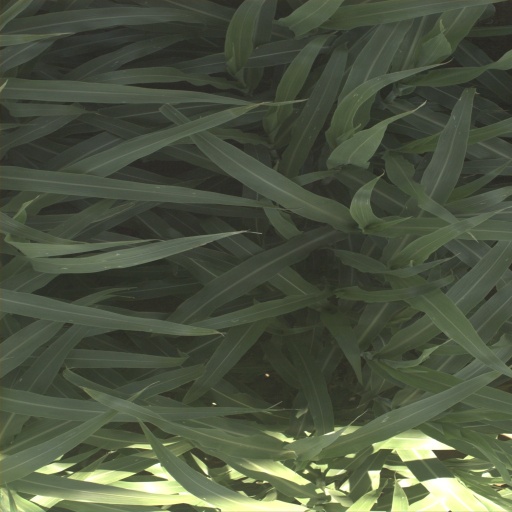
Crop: sorghum